Diacria quadrangle

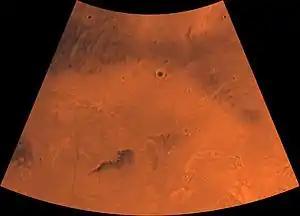
Image of the Diacria Quadrangle (MC-2). The southeastern part is marked by aureole deposits of the largest known volcano in the Solar System, Olympus Mons.

The Diacria quadrangle is one of a series of 30 quadrangle maps of Mars used by the United States Geological Survey (USGS) Astrogeology Research Program. The quadrangle is located in the northwestern portion of Mars' western hemisphere and covers 180° to 240° east longitude (120° to 180° west longitude) and 30° to 65° north latitude. The quadrangle uses a Lambert conformal conic projection at a nominal scale of 1:5,000,000 (1:5M). The Diacria quadrangle is also referred to as MC-2 (Mars Chart-2). The Diacria quadrangle covers parts of Arcadia Planitia and Amazonis Planitia.